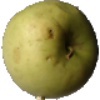
Label: Apple Golden 3